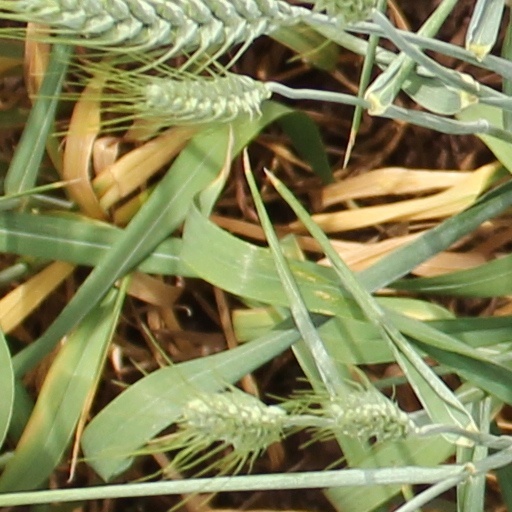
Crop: wheat